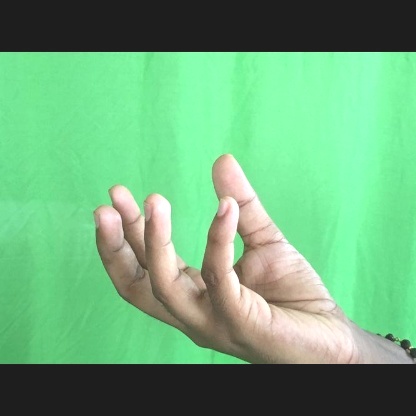
Mudra: Padmakosha